Territorial Force

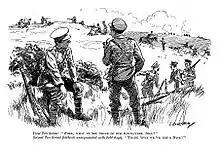
"Thank heavens we've got a navy". Contemporary perception of the Territorial Force's ability to defend the nation against invasion, published in "Punch" less than three months before the start of the First World War.

The first reform efforts were undertaken in 1901 by William St John Brodrick, Secretary of State for War. They were designed to improve the training of the auxiliary forces and transform the yeomanry from cavalry to mounted infantry. Brodrick's efforts were met with opposition from auxiliary interests in the government, and the yeomanry in particular proved resistant to change. A royal commission on auxiliary forces concluded in 1904 that the volunteer organisations were not fit to defend the country unaided and that the only effective solution would be to introduce conscription. This option, regarded as political suicide by all parties, was immediately rejected. Brodrick's successor, H. O. Arnold-Forster, also failed to overcome opposition to his reform efforts. In December 1905, a Liberal government took office, bringing in Richard Haldane as the Secretary of State for War. His vision was for a nation that could be mobilised for war without resorting to conscription – a "real national army, formed by the people". His solution was the Territorial Force, financed, trained and commanded centrally by the War Office and raised, supplied and administered by local county territorial associations.